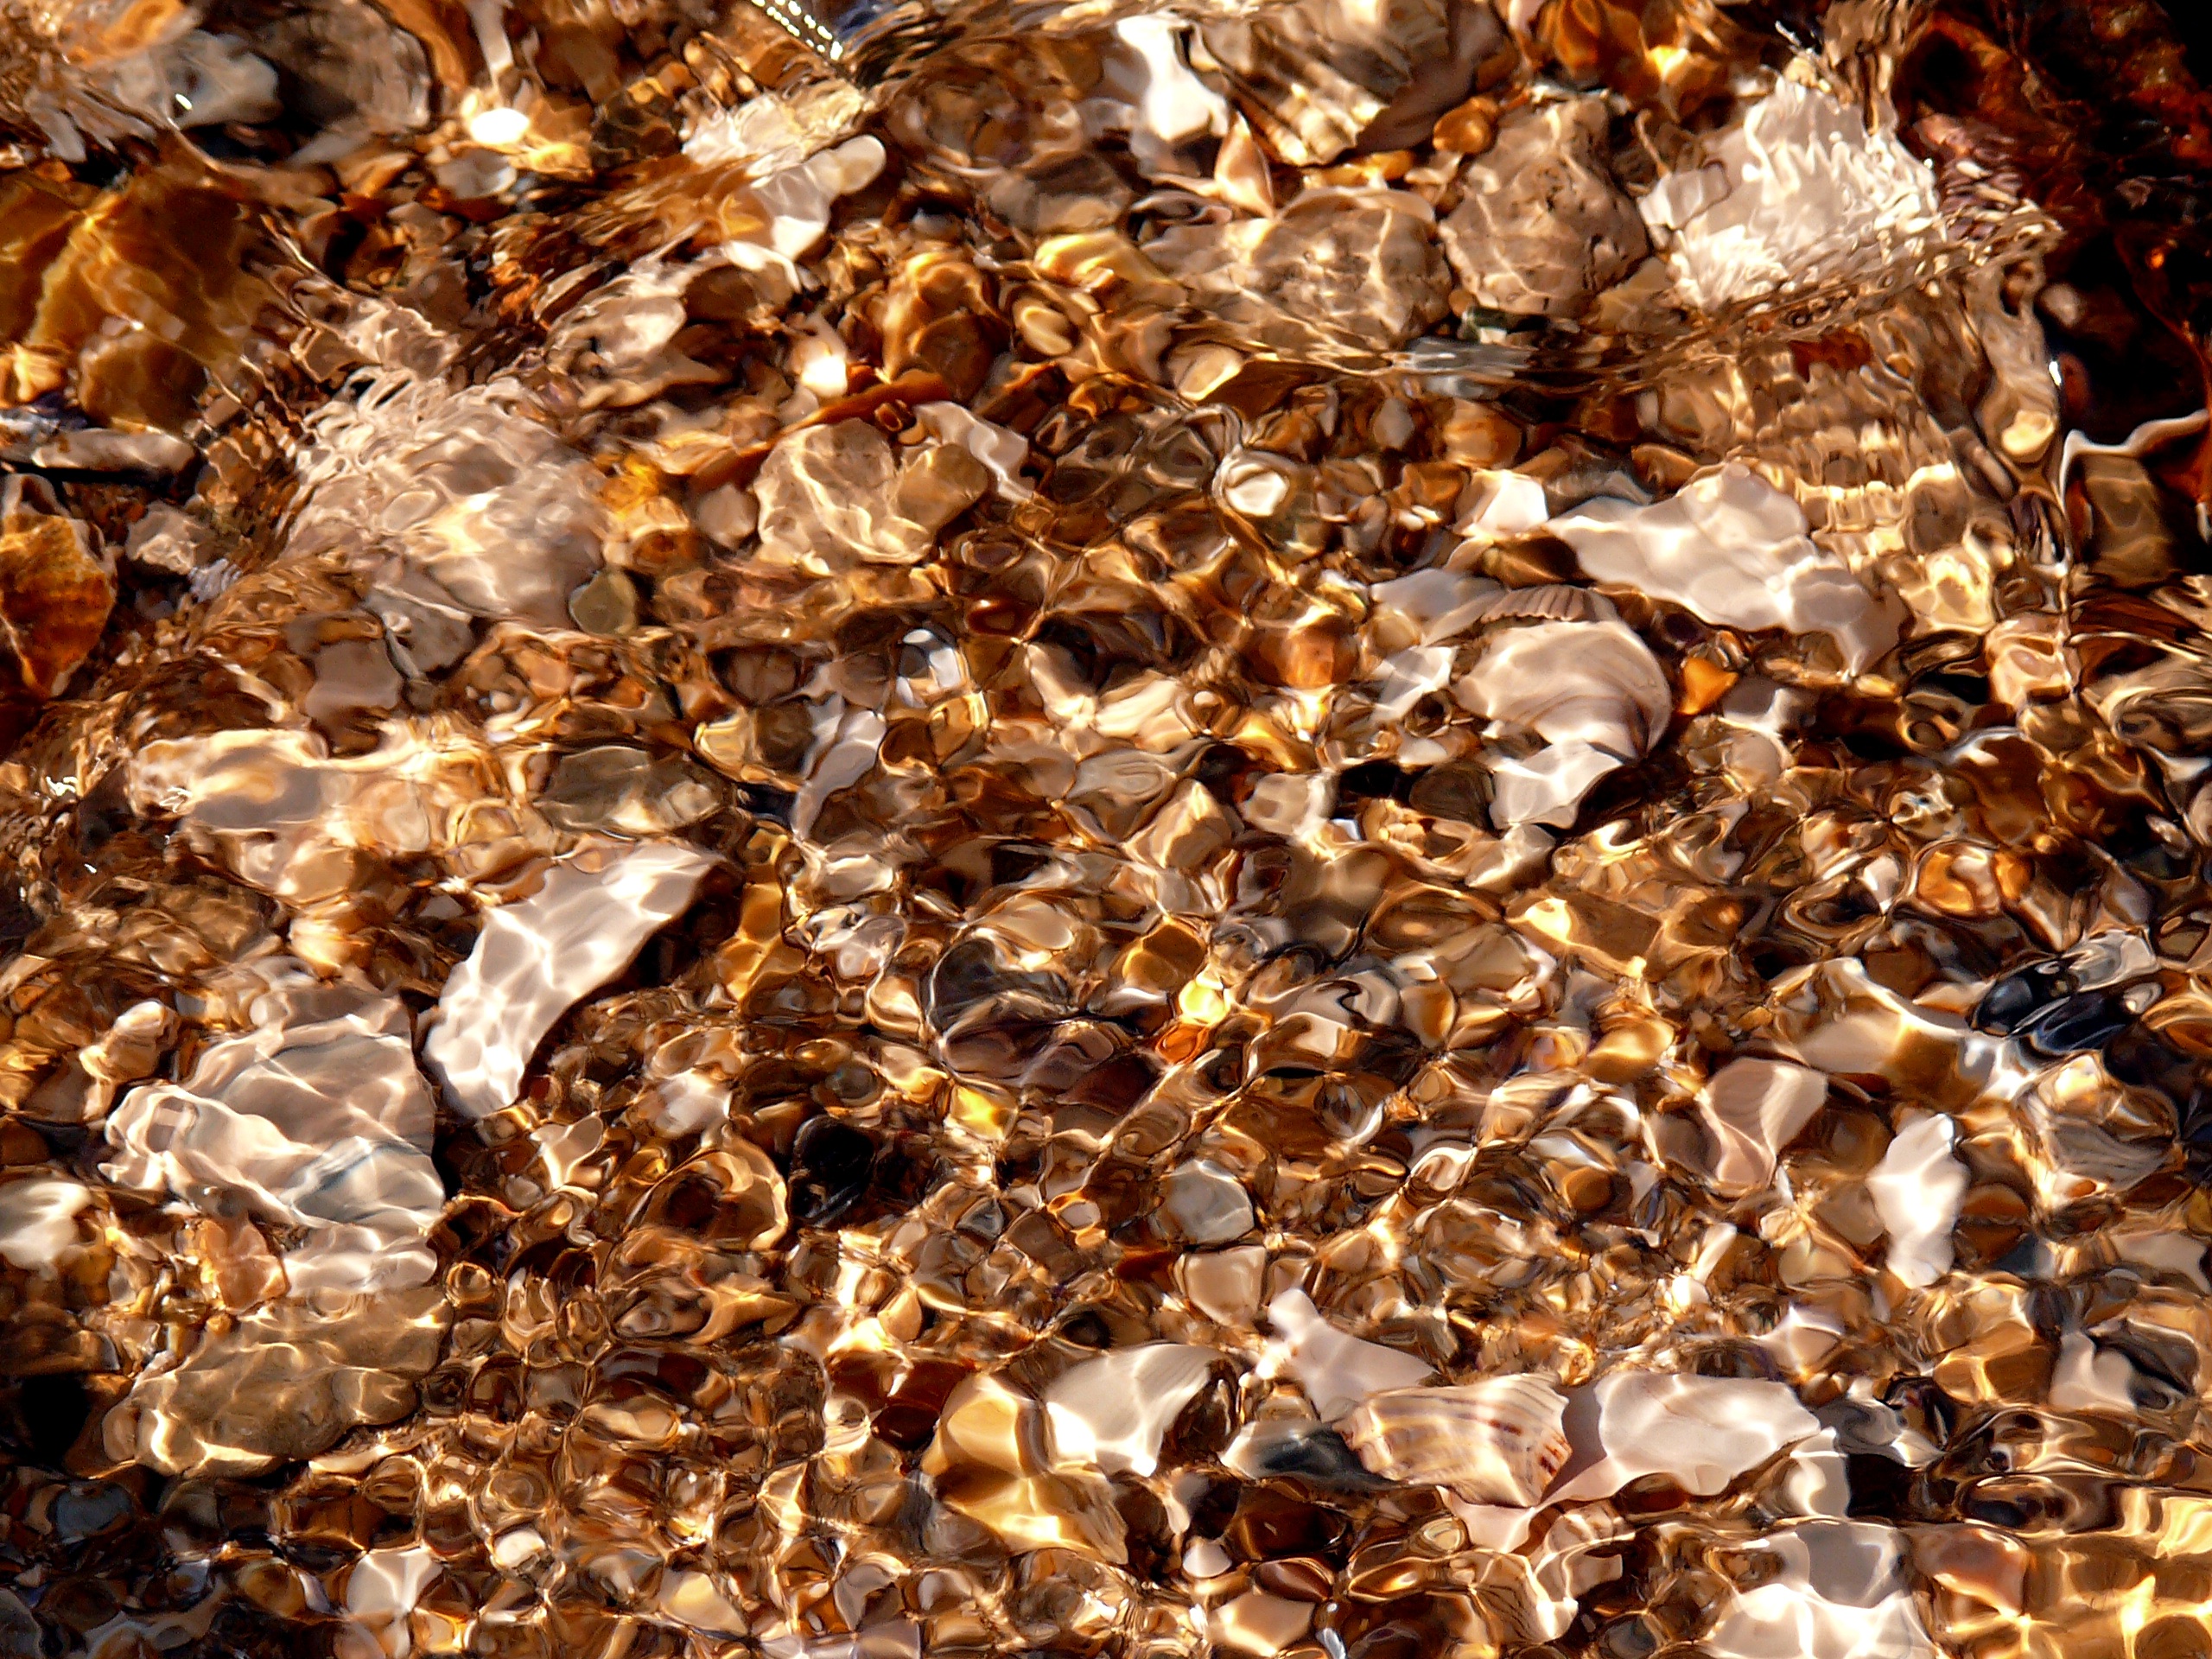
beach, sea, sand, ocean, leaf, pebble, metal, holiday, material, shell, gold, pebbles, mineral, transparency, macro photography, transparent water